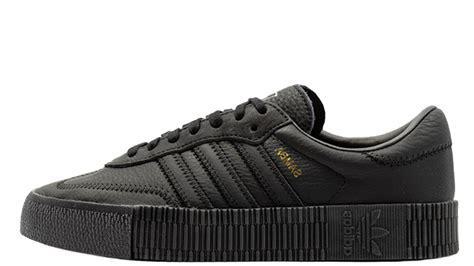
Brand: Adidas
Model: Sambarose